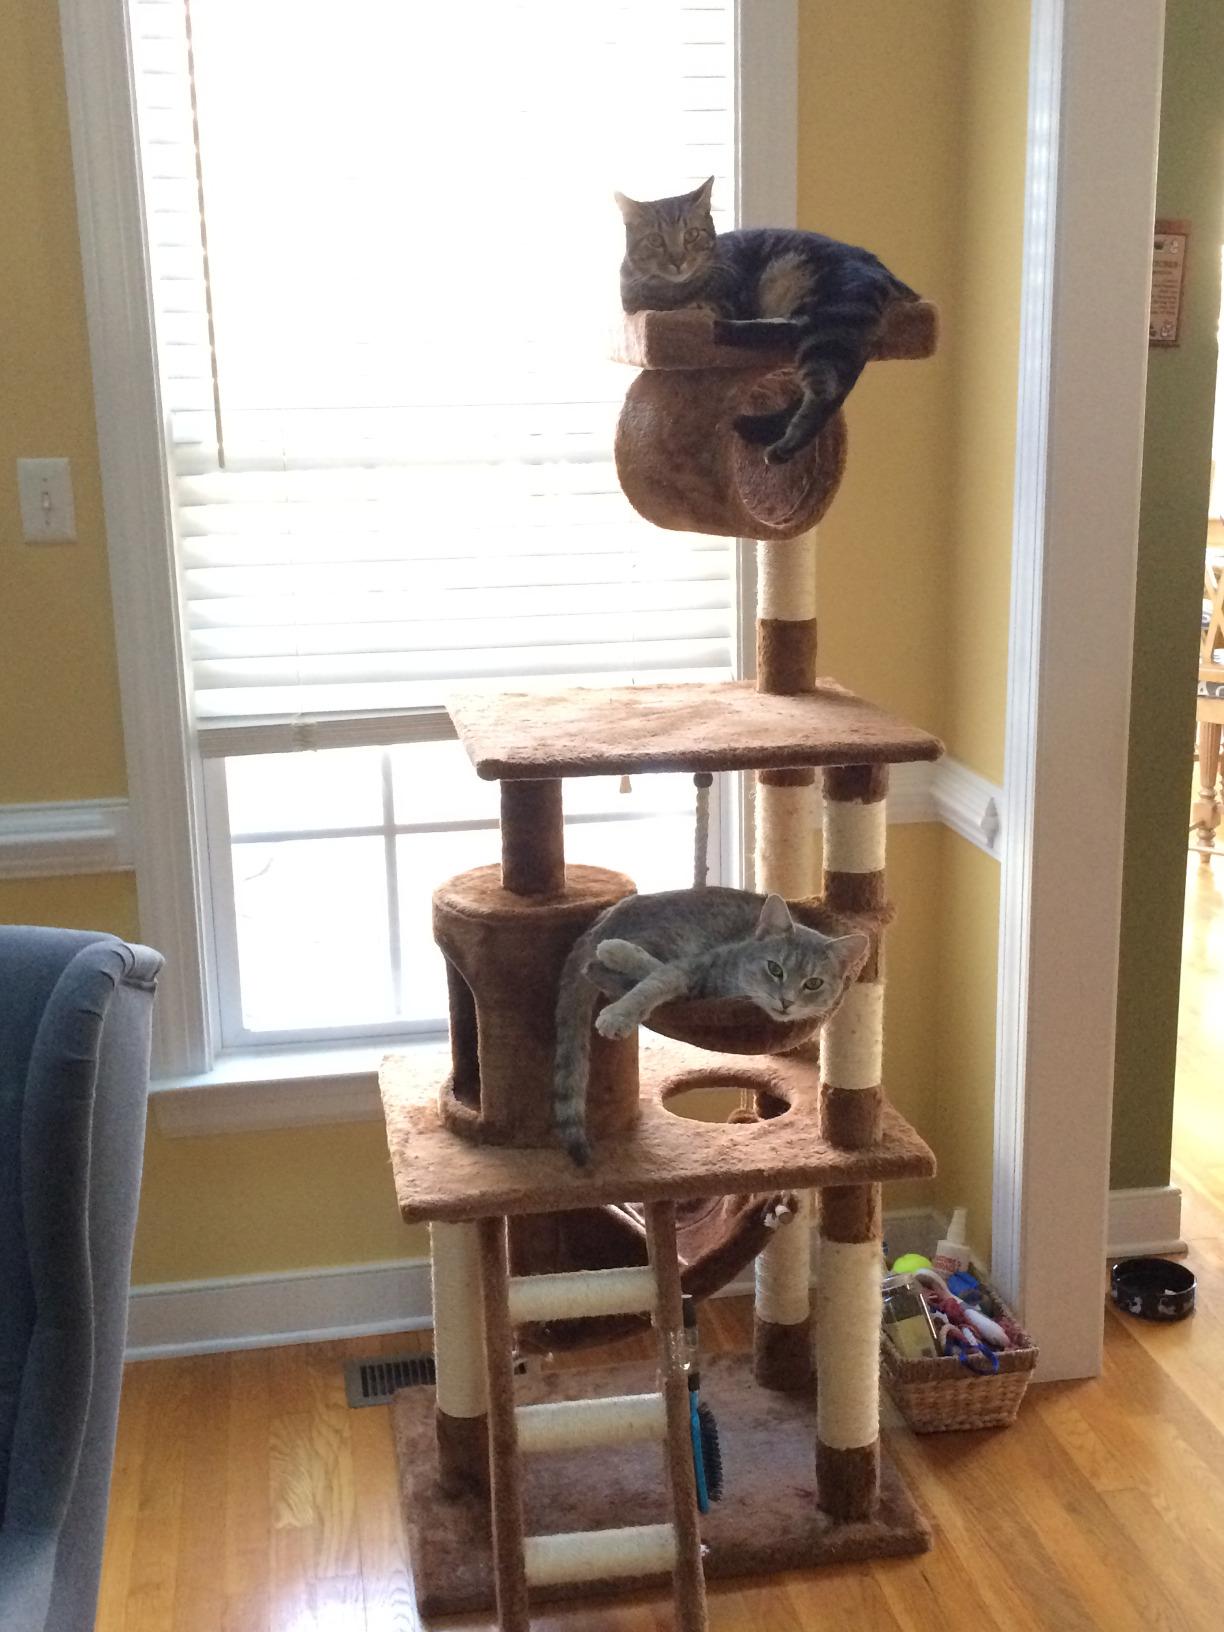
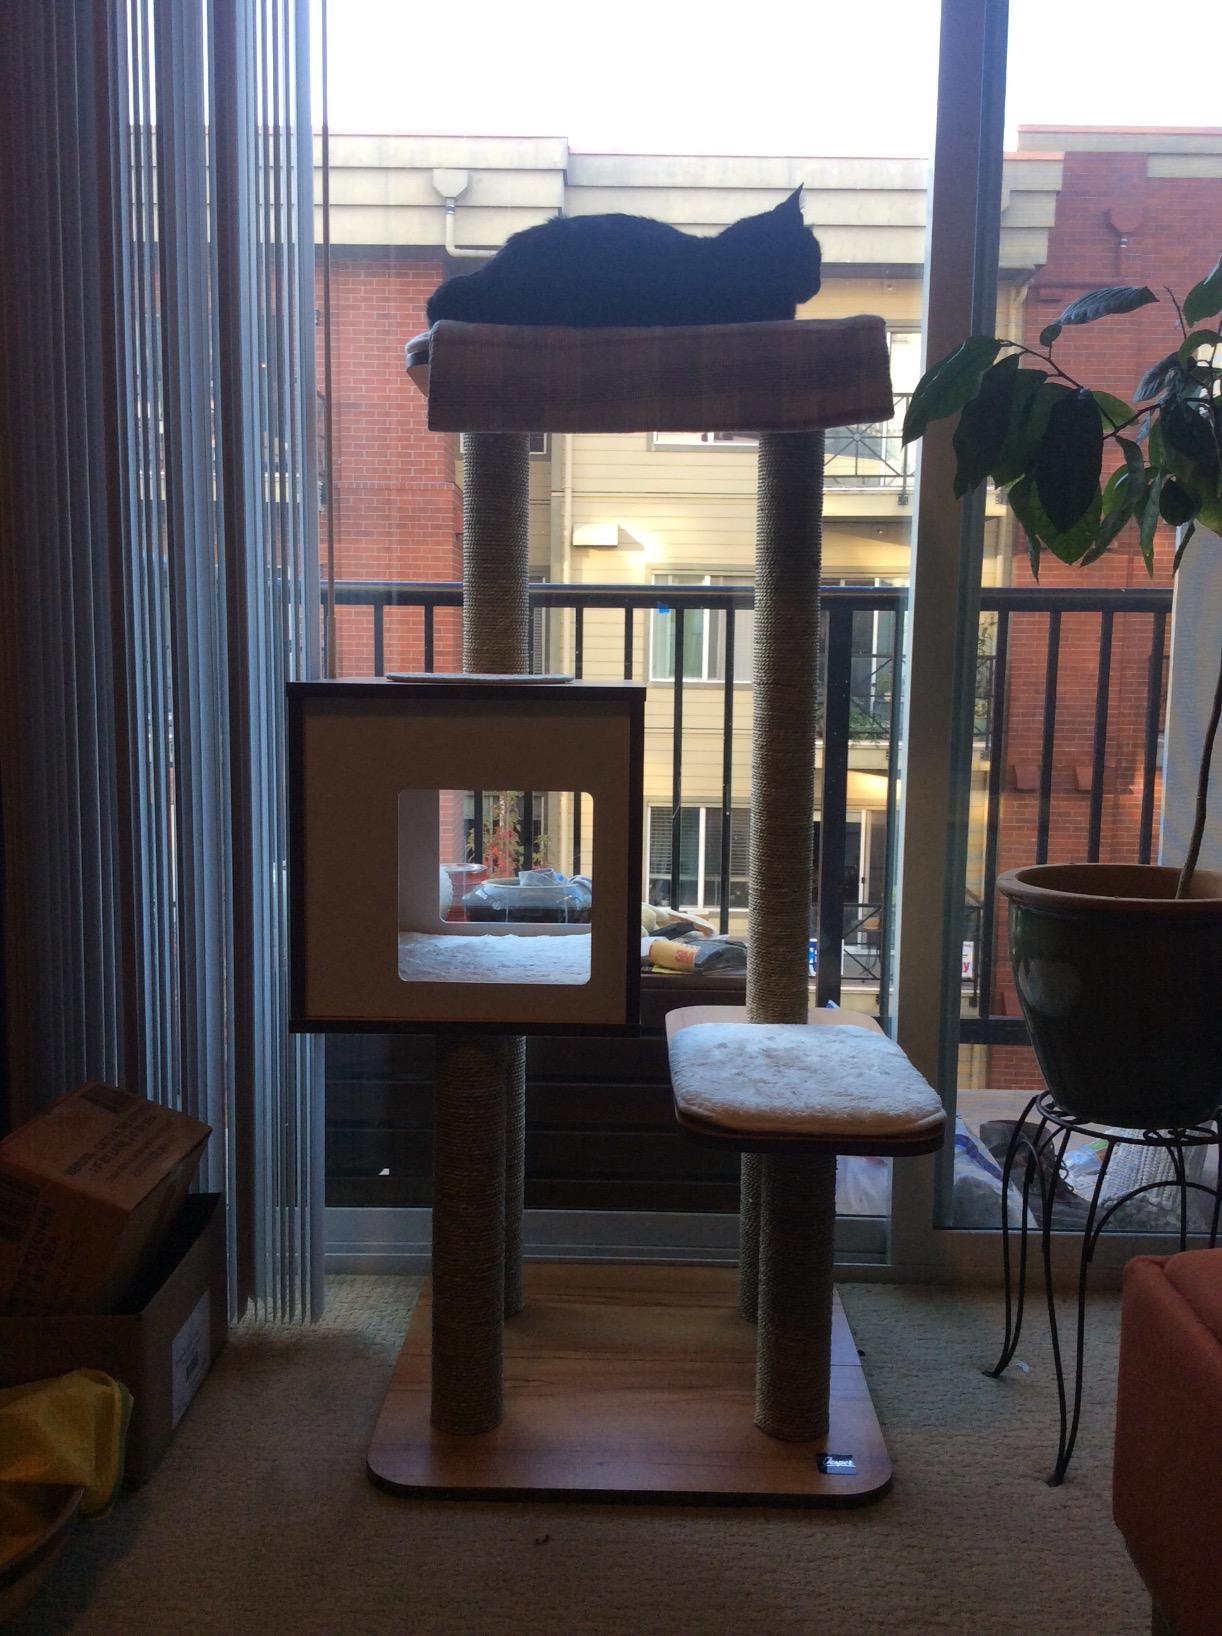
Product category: items_cat tree
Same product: no